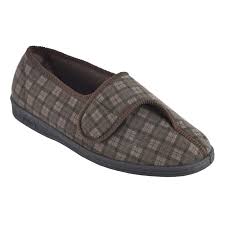
Waste category: shoes